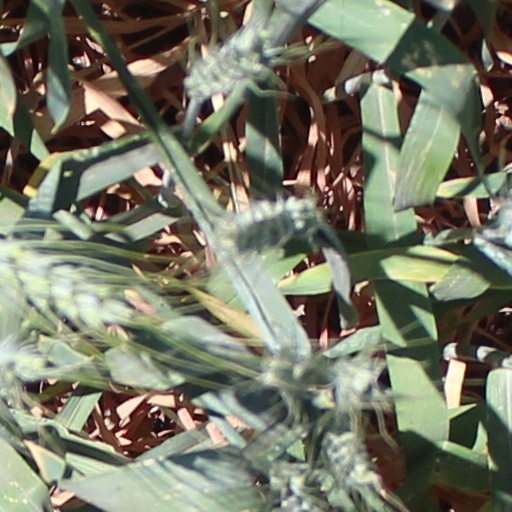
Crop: wheat